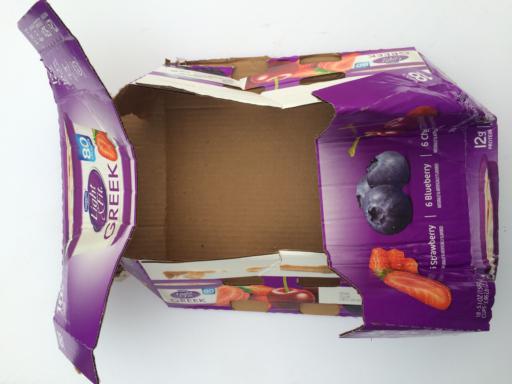
Waste category: cardboard